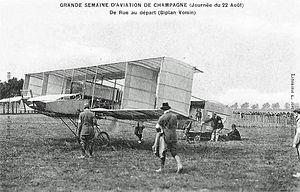
Avec la N°17 de Rue capt Ferber lors de la Grande Semaine d'Aviation de la Champagne .
Bétheny est une commune française, située dans le département de la Marne en région Grand Est.